Gregory of Agrigento

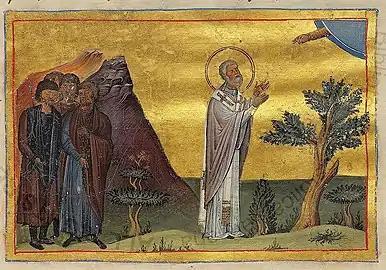
Gregory depicted in the "Menologion of Basil II" (c. 1000)

Gregory (559–630) was a Sicilian Christian prelate who served as Bishop of Agrigento from 590 until at least 603 and was a correspondent of Pope Gregory I. He is the probable subject of two semi-legendary saint's lives and possible author of a commentary on Ecclesiastes, although both of these identifications have been questioned.